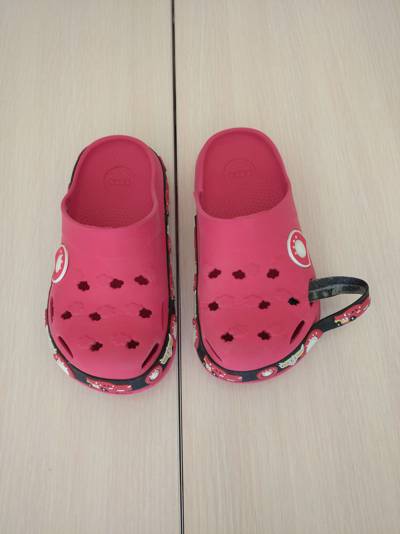
Waste category: shoes